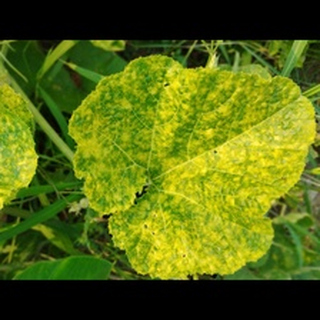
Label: pumpkin_mosaic_disease